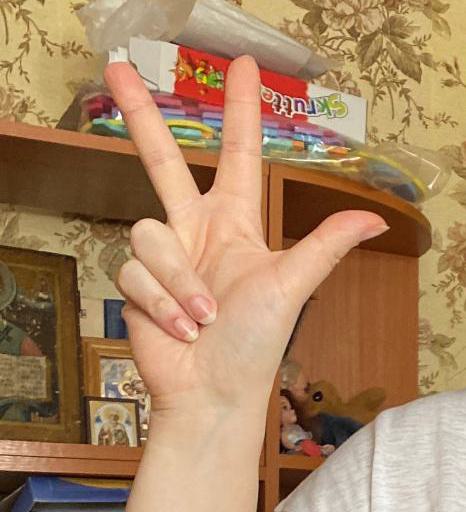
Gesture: three2